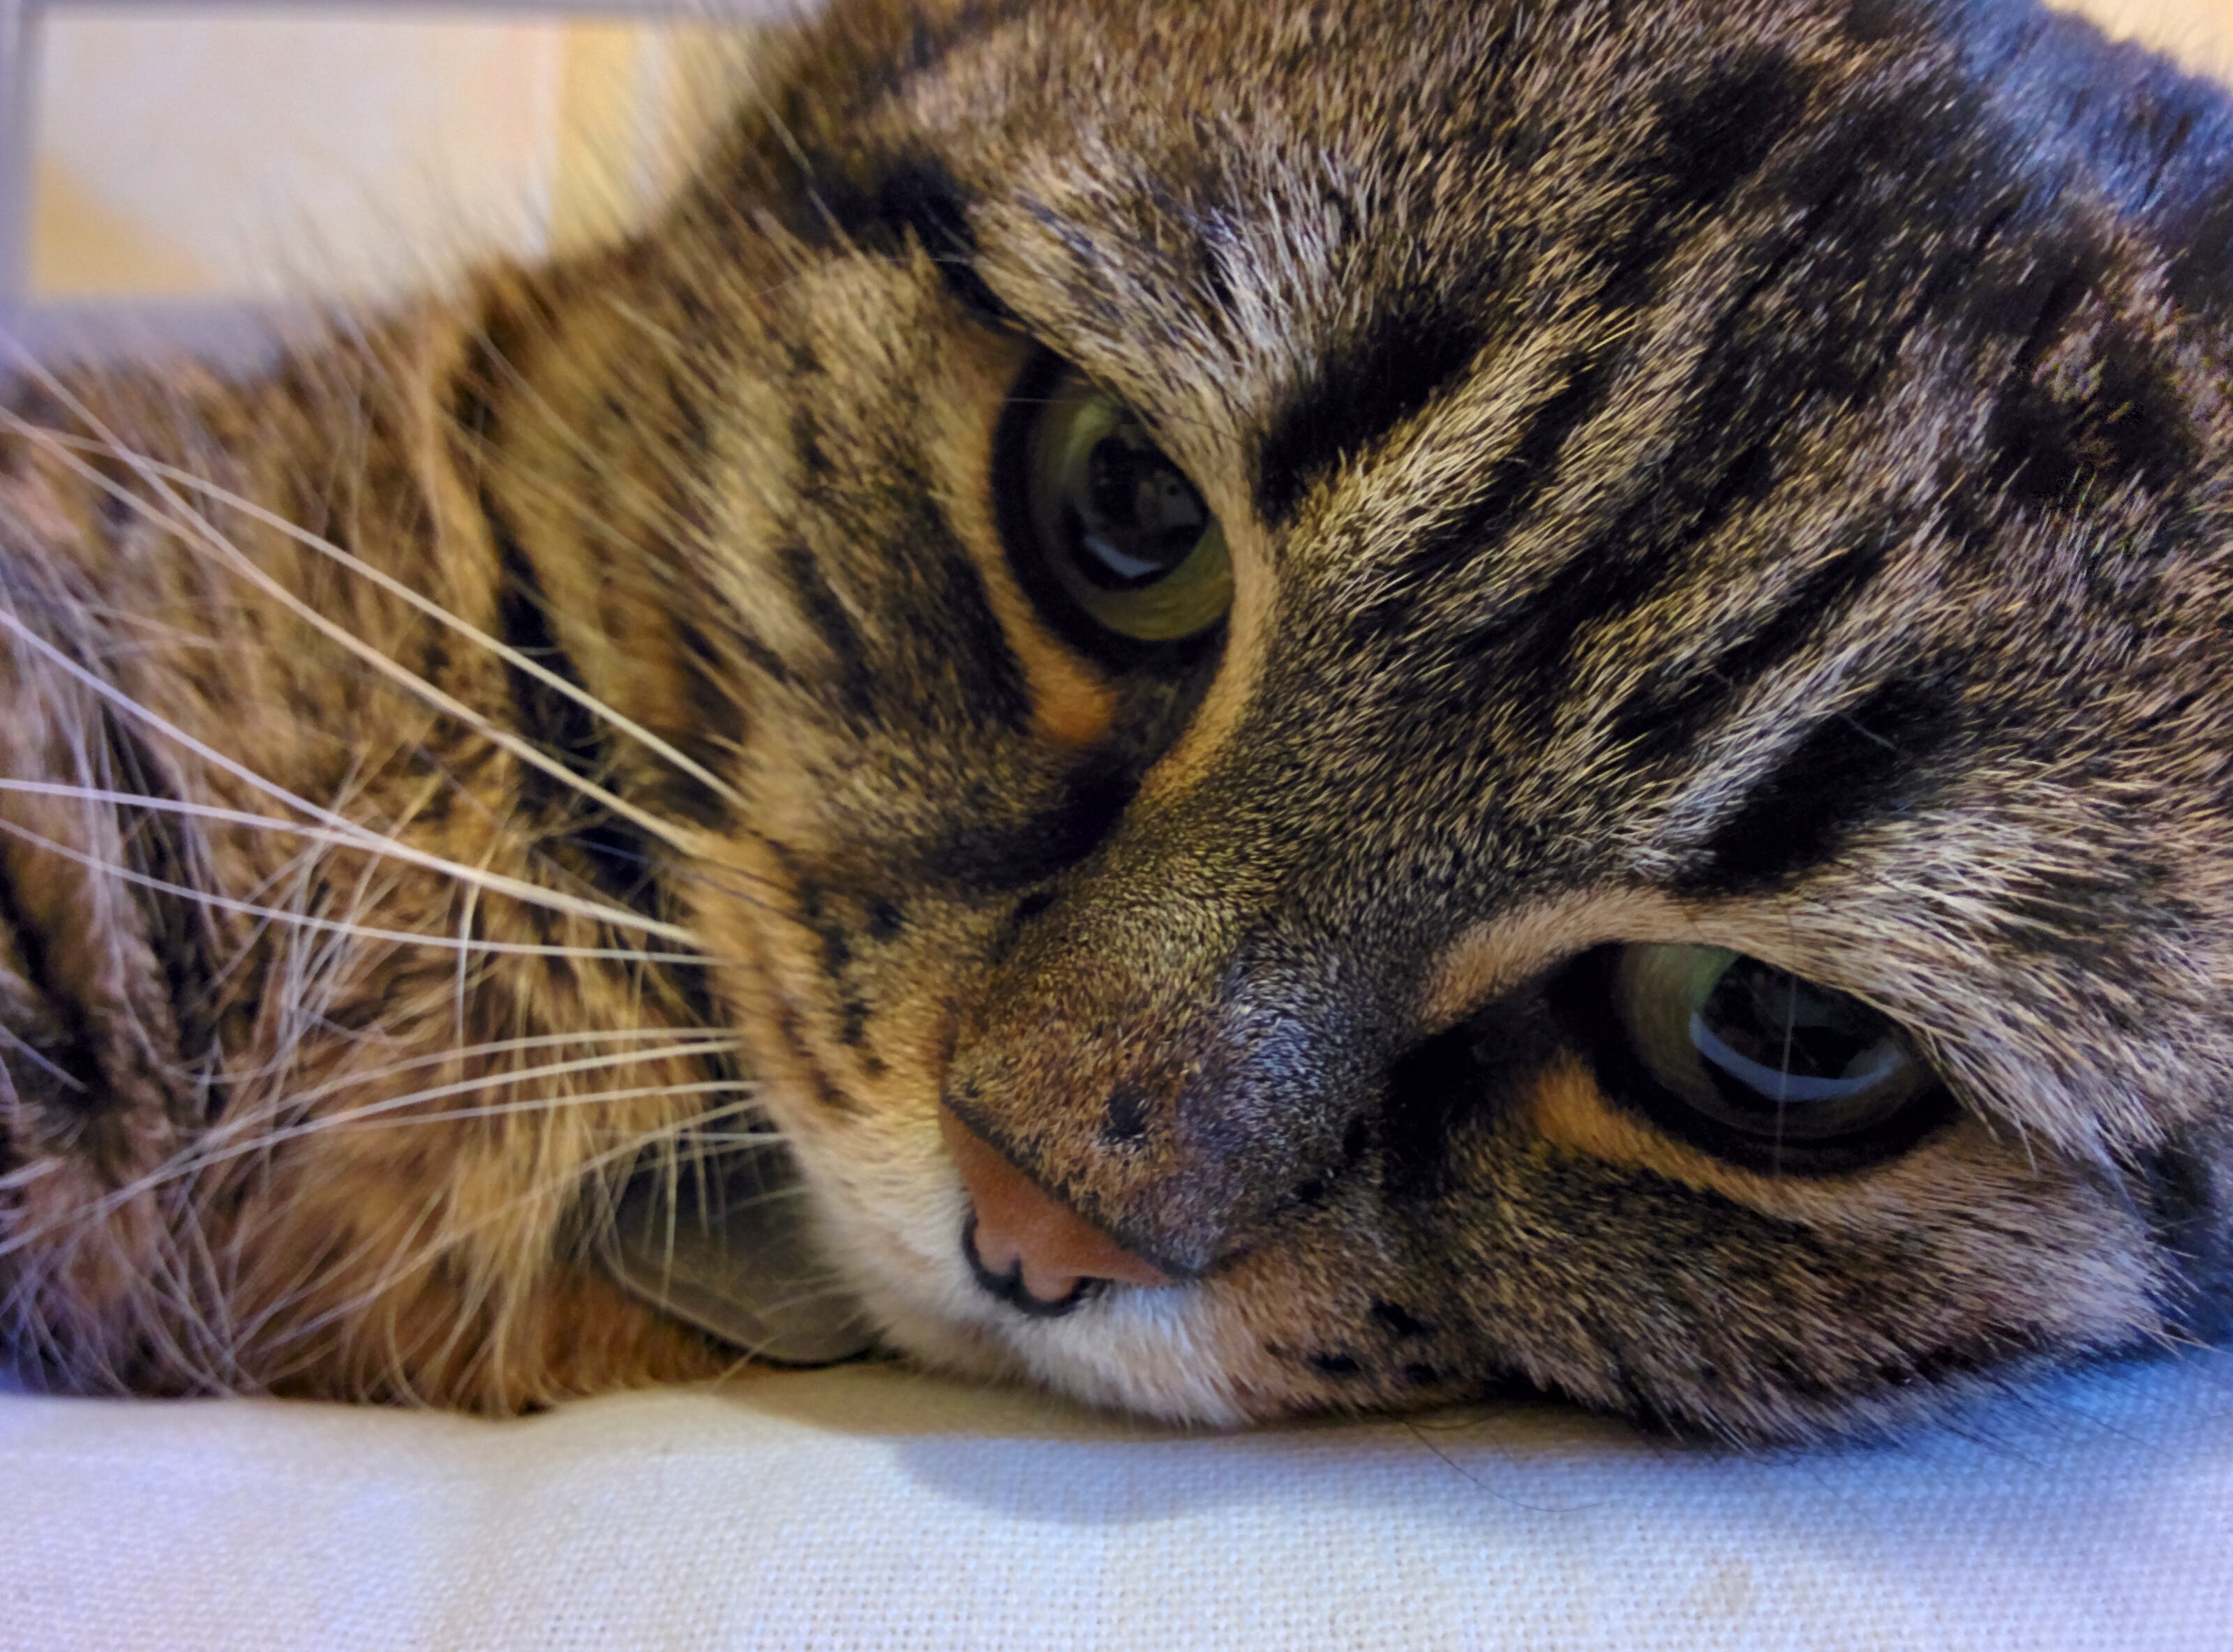
kitten, cat, mammal, fauna, close up, nose, whiskers, snout, eye, vertebrate, tabby cat, bengal, european shorthair, small to medium sized cats, cat like mammal, domestic short haired cat, pixie bob